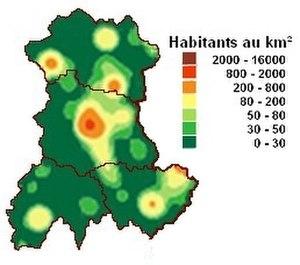
Densité de population de la l'anciennerégion Auvergn en 2006 d'après un document INSEE consulté le 12/06/2015 sur la page
L'Auvergne est une région culturelle et historique de France située au cœur du Massif central.